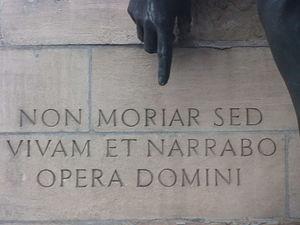
According to article 27 of the Copyright Act (en/de/fr/it), works installed at or on publicly accessible places or ground may be pictured, and such pictures may be offered for sale, sold, transmitted, or otherwise published. The image must not be three-dimensional and it must not be possible to use the picture for the same purpose as the original. The works must be permanently installed, but for the purposes of the law, ""permanent"" means a fixed installation which may be temporary -- time limited -- but not ""accidental"", e.g. due to transport of the work. Deutsch
Philibert Berthelier, né vers 1465 à Virieu-le-Grand et décédé le 23 août 1519 à Genève, est un des pères de l'indépendance genevoise.